Weld County, Colorado

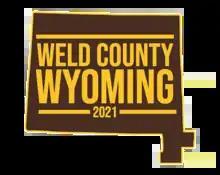
The logo of Weld County, WY.

In 2021, a group known as "Weld County, WY" organized a petition to place a measure on the November 2021 ballot for the county to secede from Colorado to join Wyoming, due to a clash between the conservative politics of Weld County and the liberal government of Colorado. Mark Gordon, the Governor of Wyoming, said when asked about the topic, "We would love that." In response to Gordon's comment, Colorado Governor Jared Polis said, "Hands off Weld County."